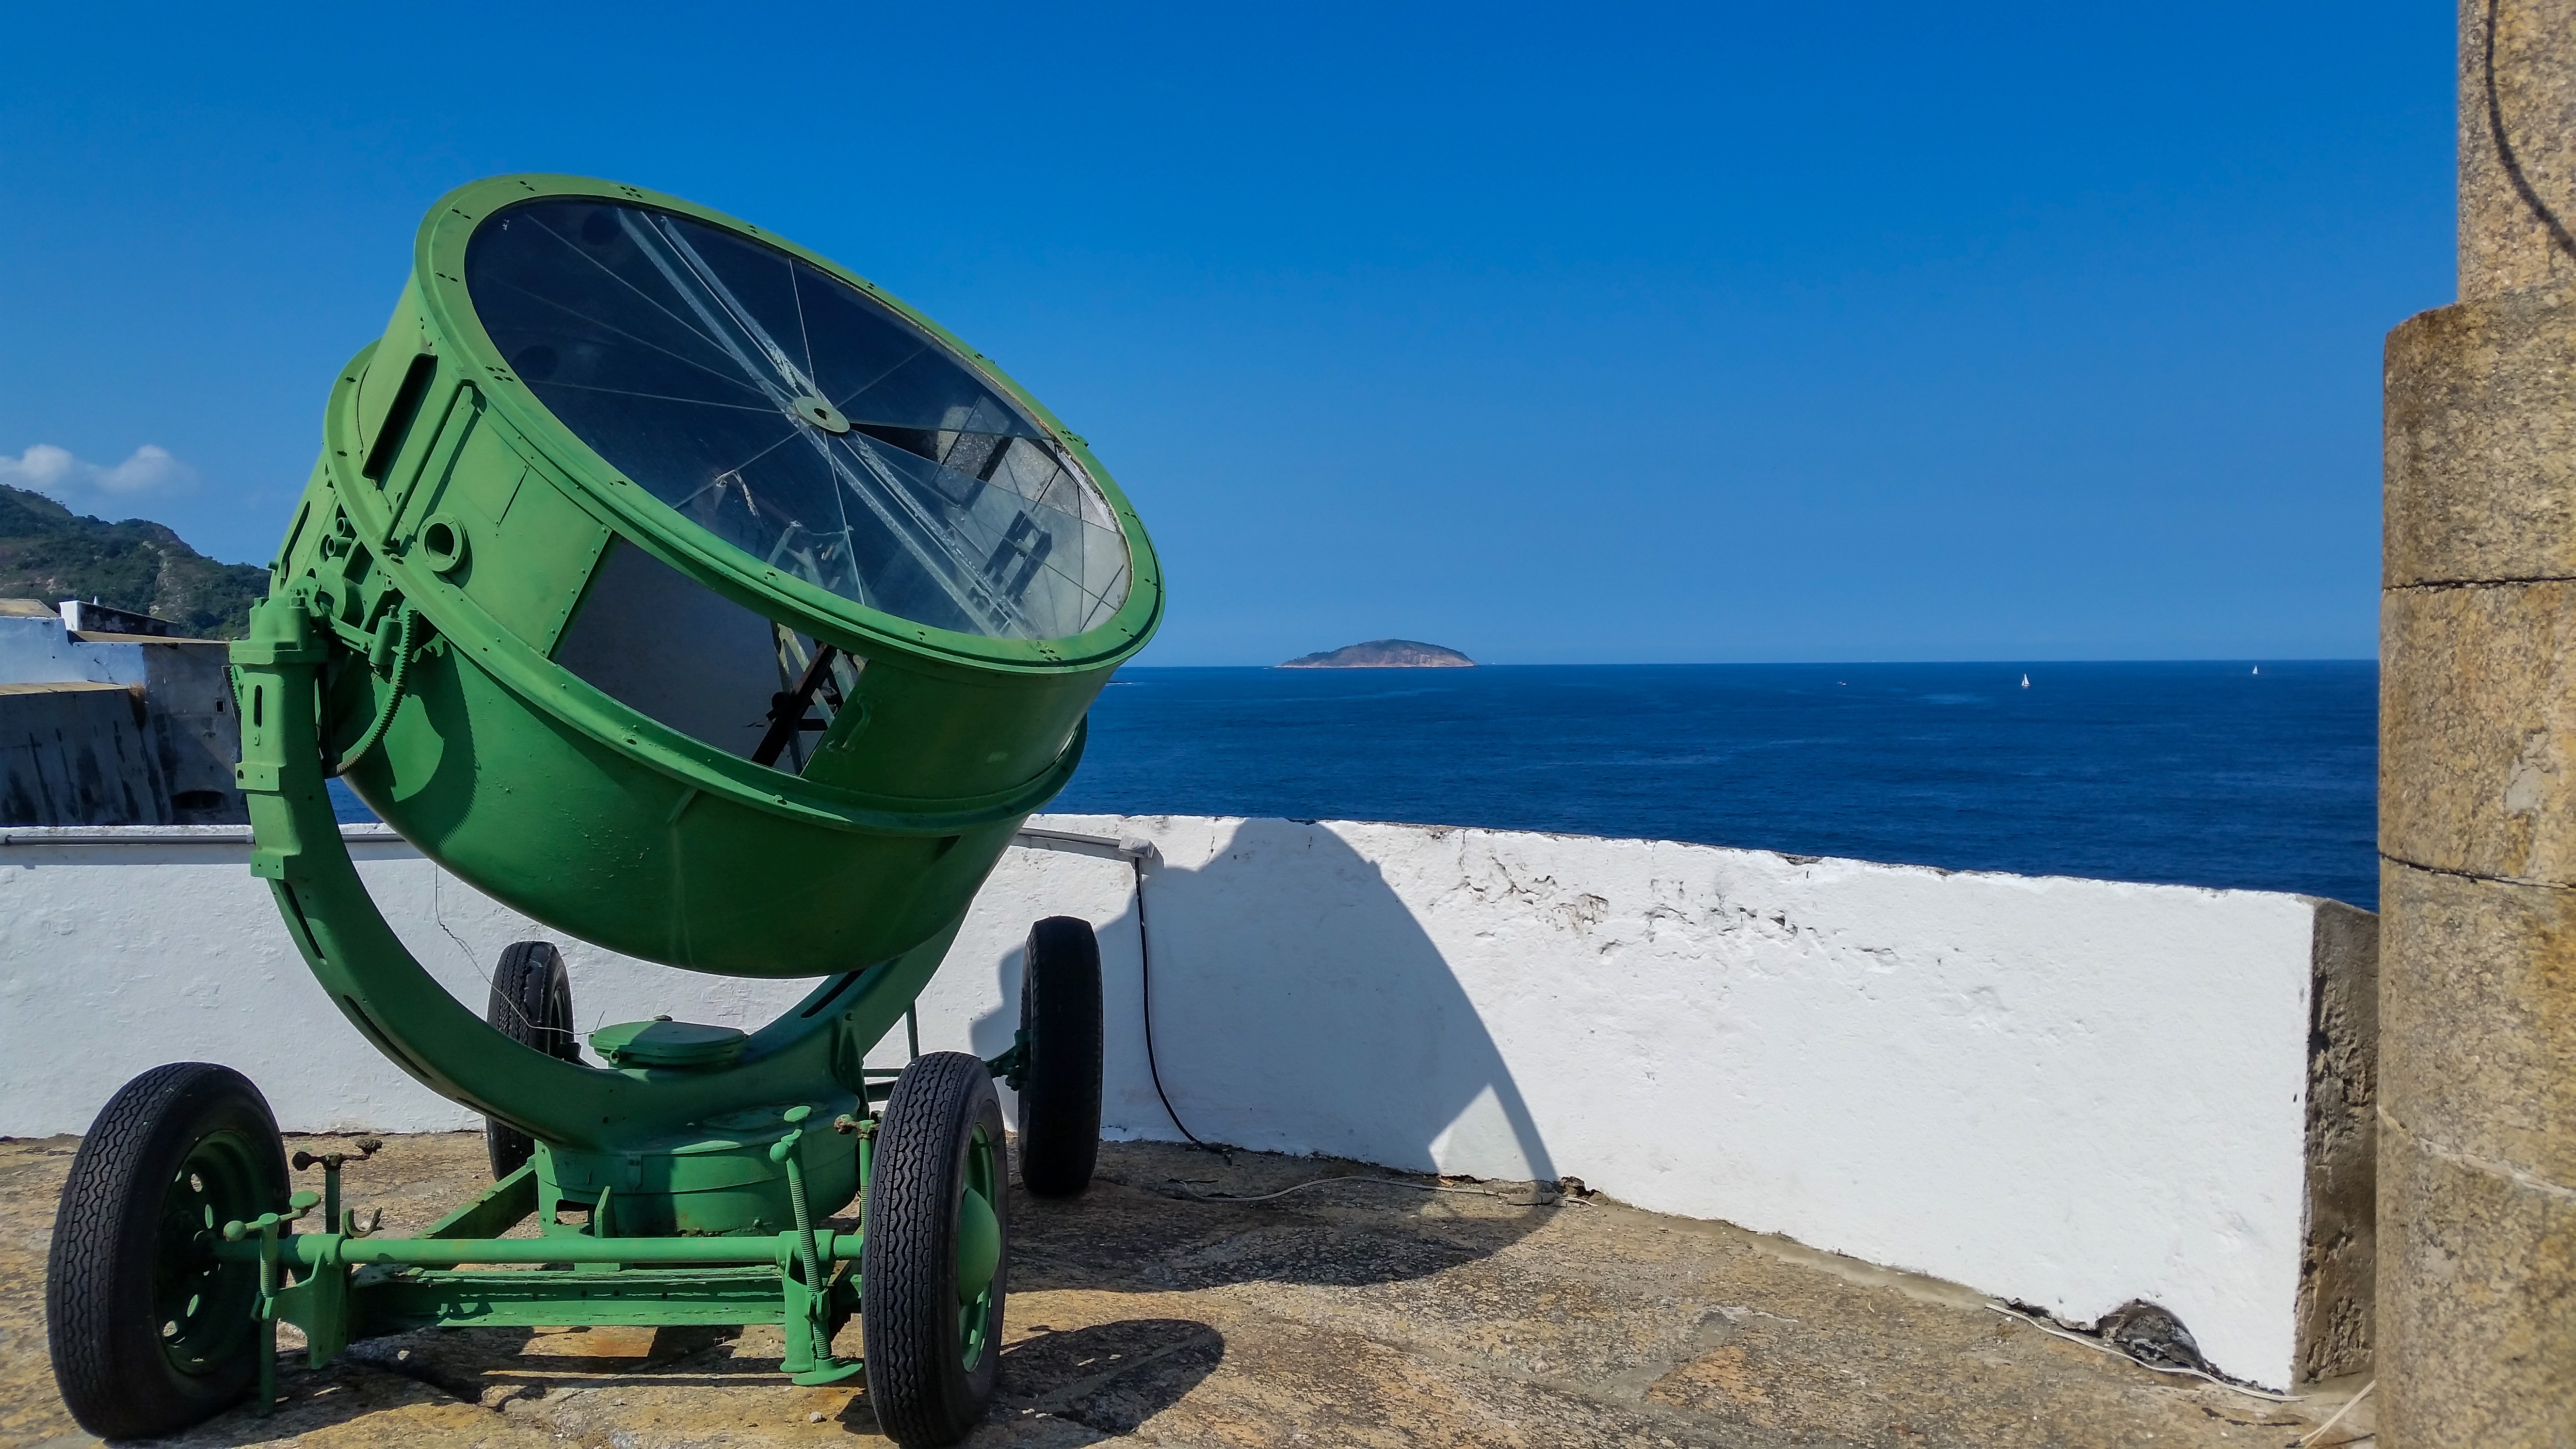
boat, vehicle, aviation, rio de janeiro, fortress, brazil, strong, niteroi, atmosphere of earth, fortaleza de santa cruz